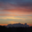
Label: cloud